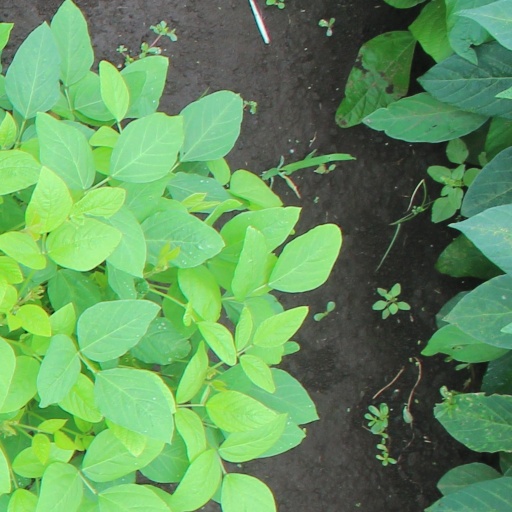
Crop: soybean